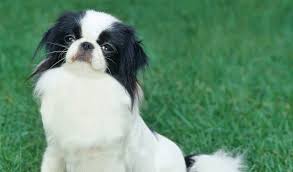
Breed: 249-n000106-Japanese_spaniel